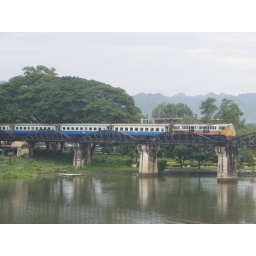
Near Kanchanaburi, Thailand. The bridge as featured in the famous book and film and part of the infamous Death Railway.